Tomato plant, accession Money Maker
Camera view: horizontal (90 deg, fisheye); turntable rotation: 60 degrees
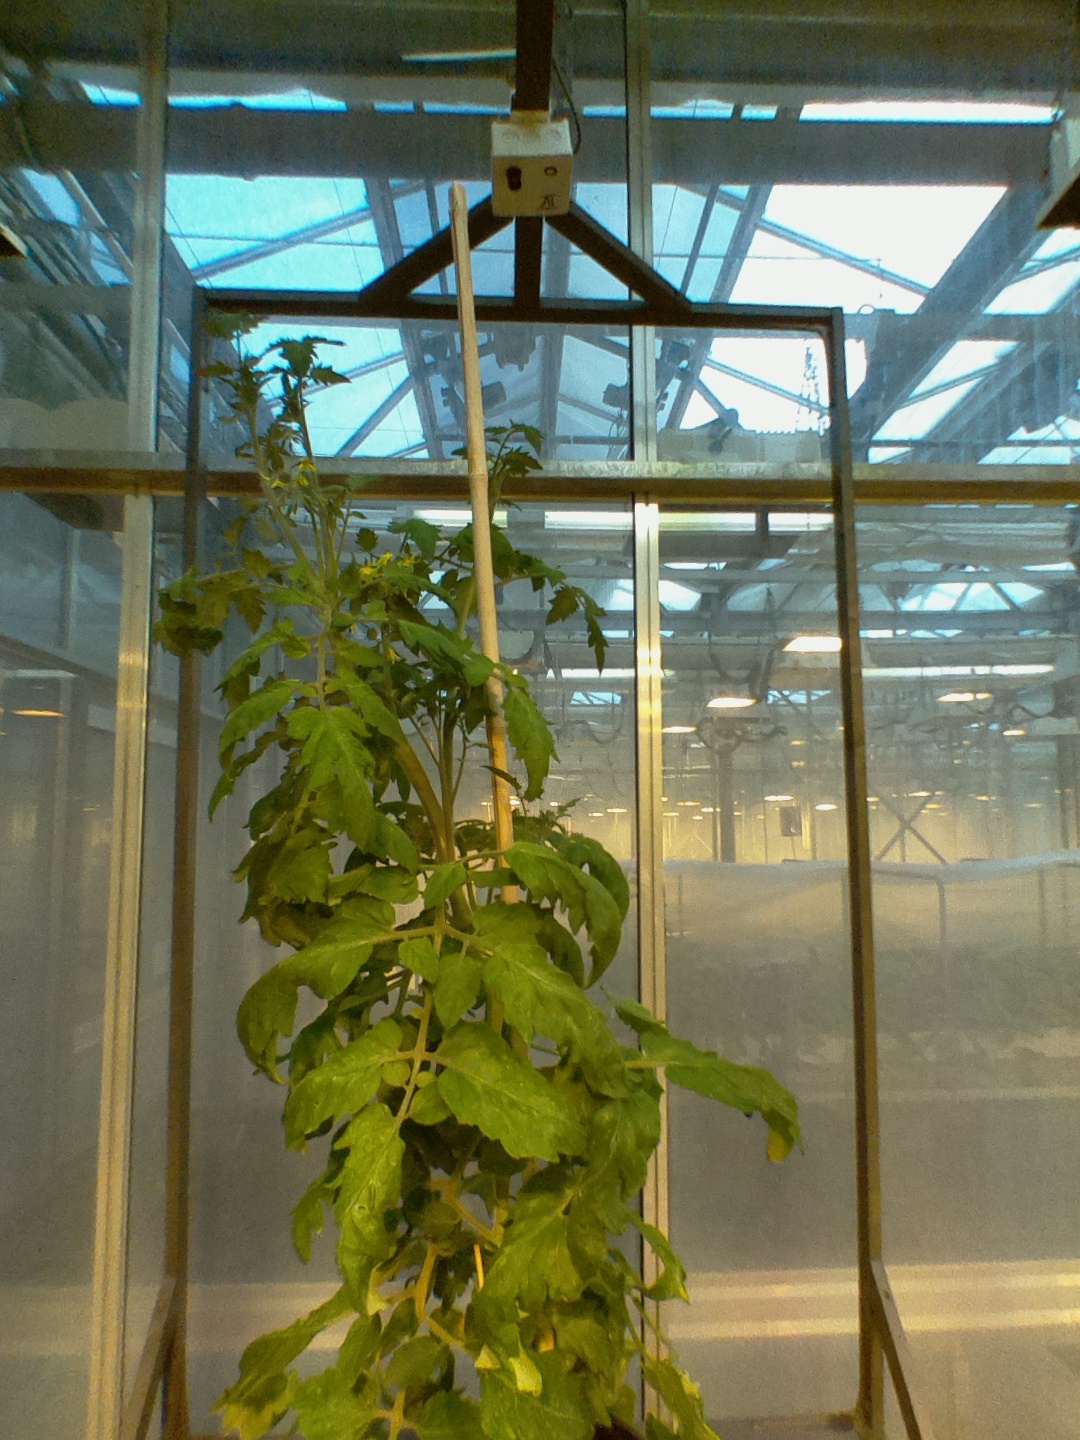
BBCH growth stage 70: Fruits at the main stem or branches visibles